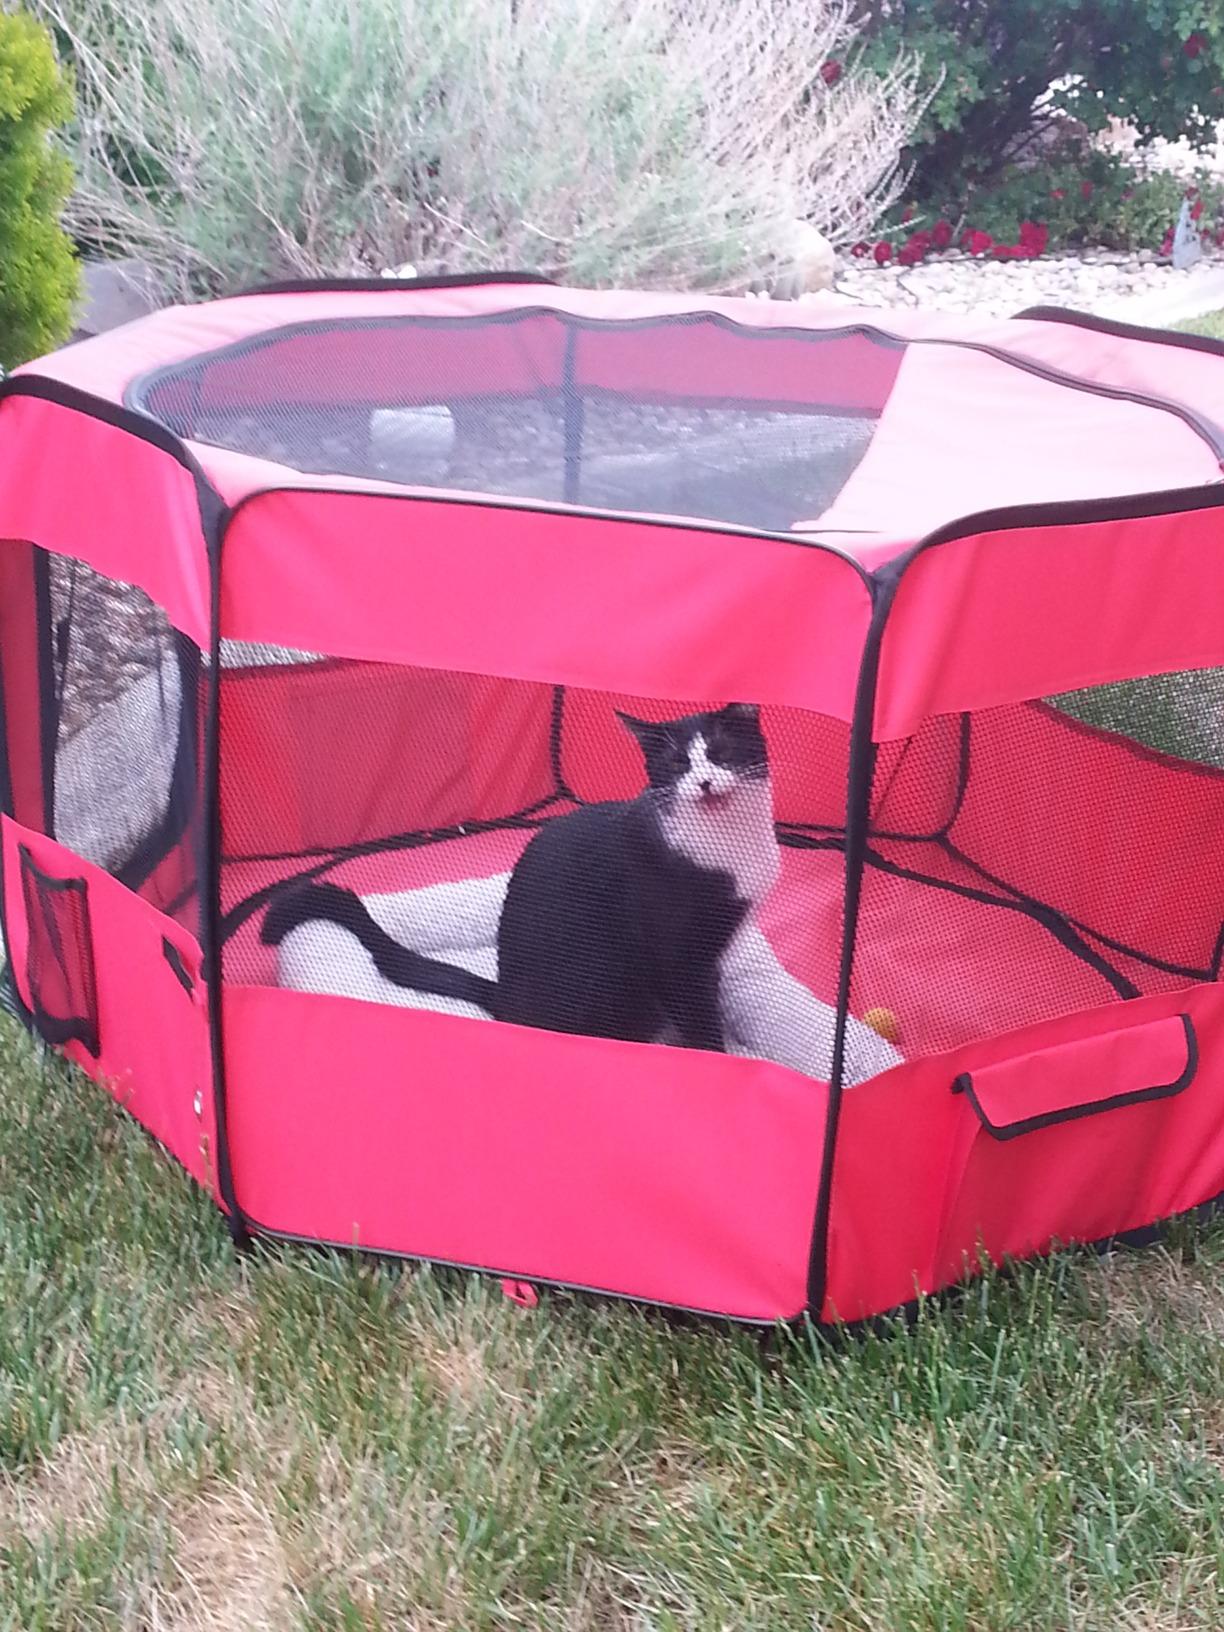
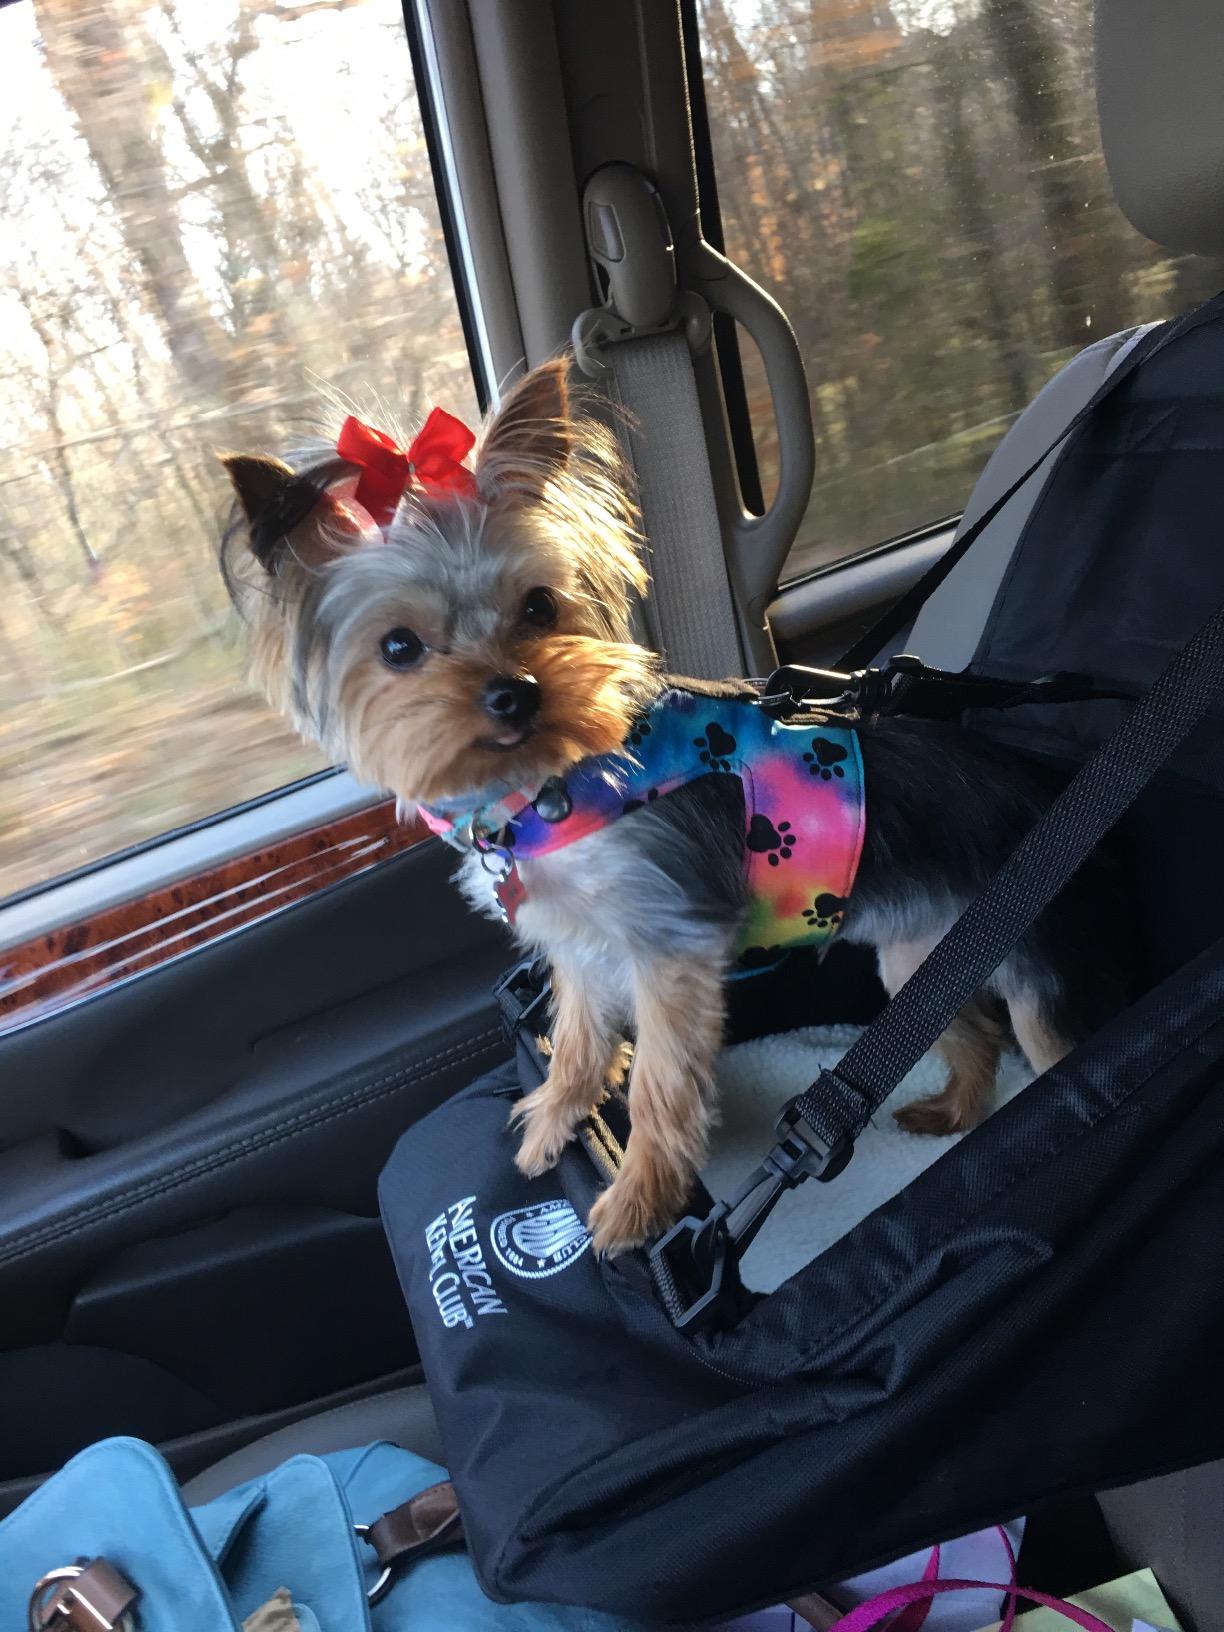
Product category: items_kennel
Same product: no